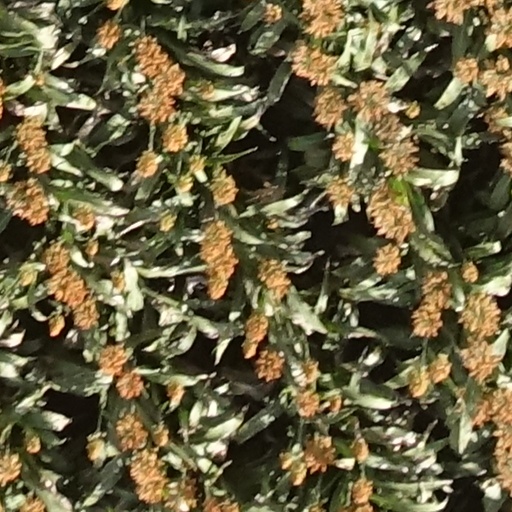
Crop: sorghum